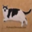
Label: cat